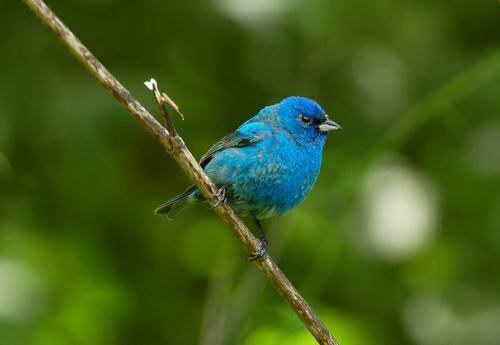
A photo of a indigo bunting